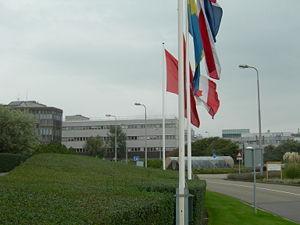
Le Centre européen de technologie spatiale, est le centre technique de l'Agence spatiale européenne situé à Noordwijk, aux Pays-Bas.